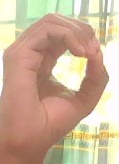
ASL sign: O